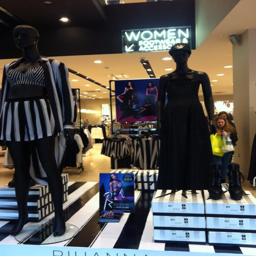
collection pushed to the front of store to help promote the campaign .